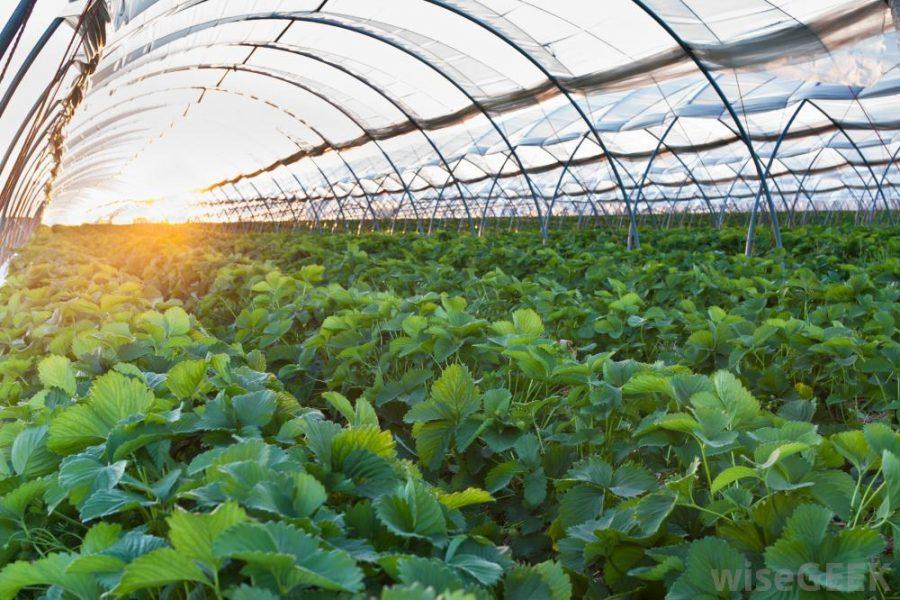
Eneo la ndani lililotengenezwa na kuezekwa kwa ustadi lililogawanywa katika safu zilizonyooka zenye mimea iliyoota na kuchipua kwa rangi ya kijani kibichi.  Kuashiria ni eneo litumikalo kwa ajili ya kilimo cha viwanda.